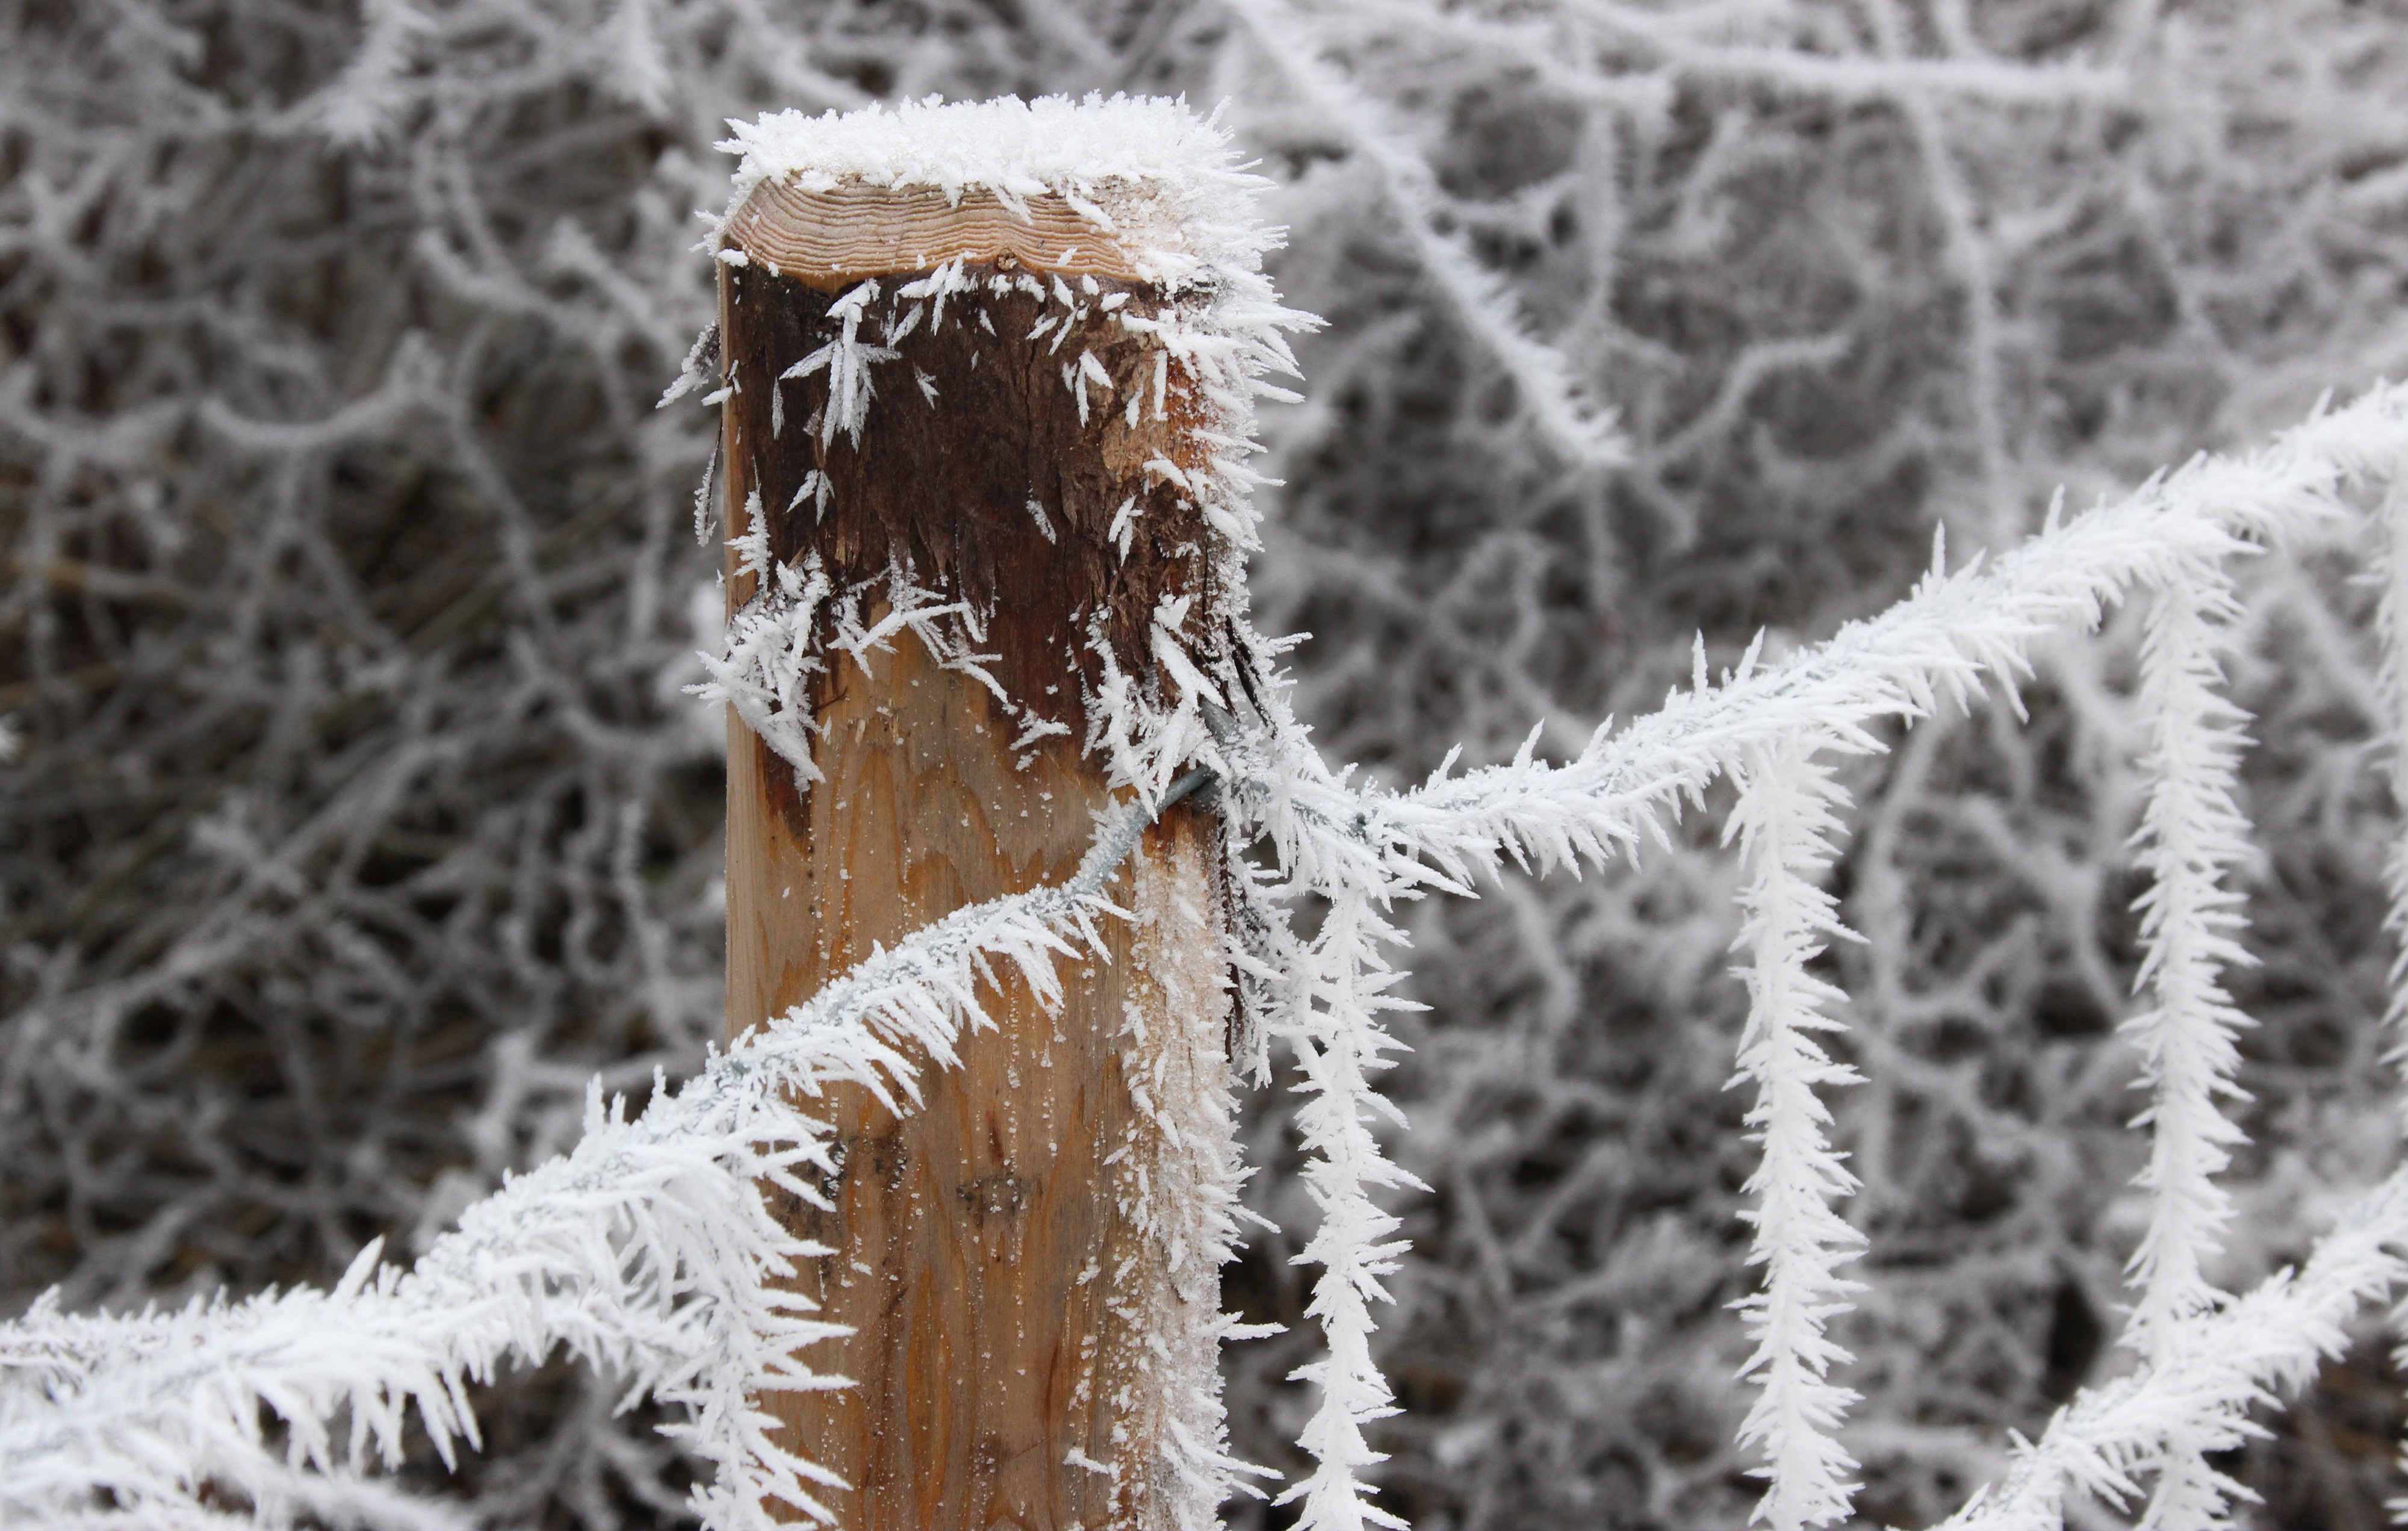
tree, nature, branch, snow, cold, winter, fence, frost, ice, weather, frozen, season, twig, close up, icicle, freezing, eiskristalle, grass family